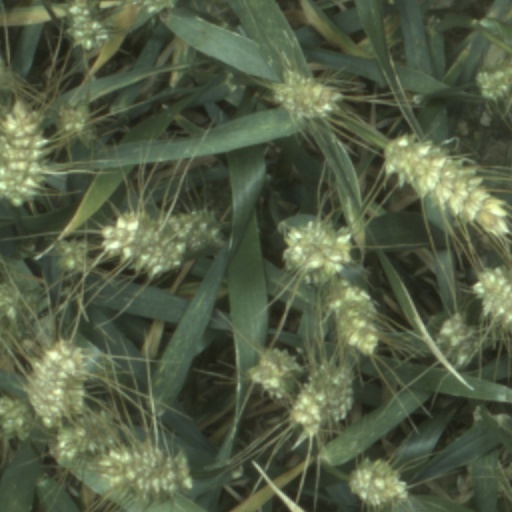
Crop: wheat